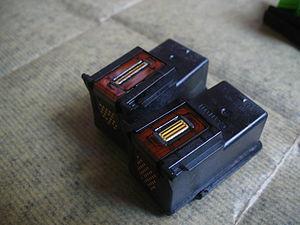
L'imprimante à jet d'encre utilise l'encre liquide et autorise des rendus couleurs de qualité quasi photographique. L'impression se fait selon deux techniques :